Piero di Cosimo de' Medici

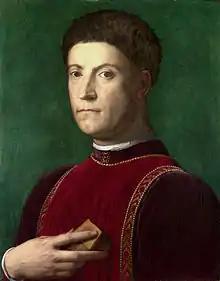
Portrait of Piero by Bronzino.

Piero di Cosimo de' Medici, known as Piero the Gouty, (1416 – 2 December 1469) was the "de facto" ruler of the Republic of Florence from 1464 to 1469, during the Italian Renaissance.